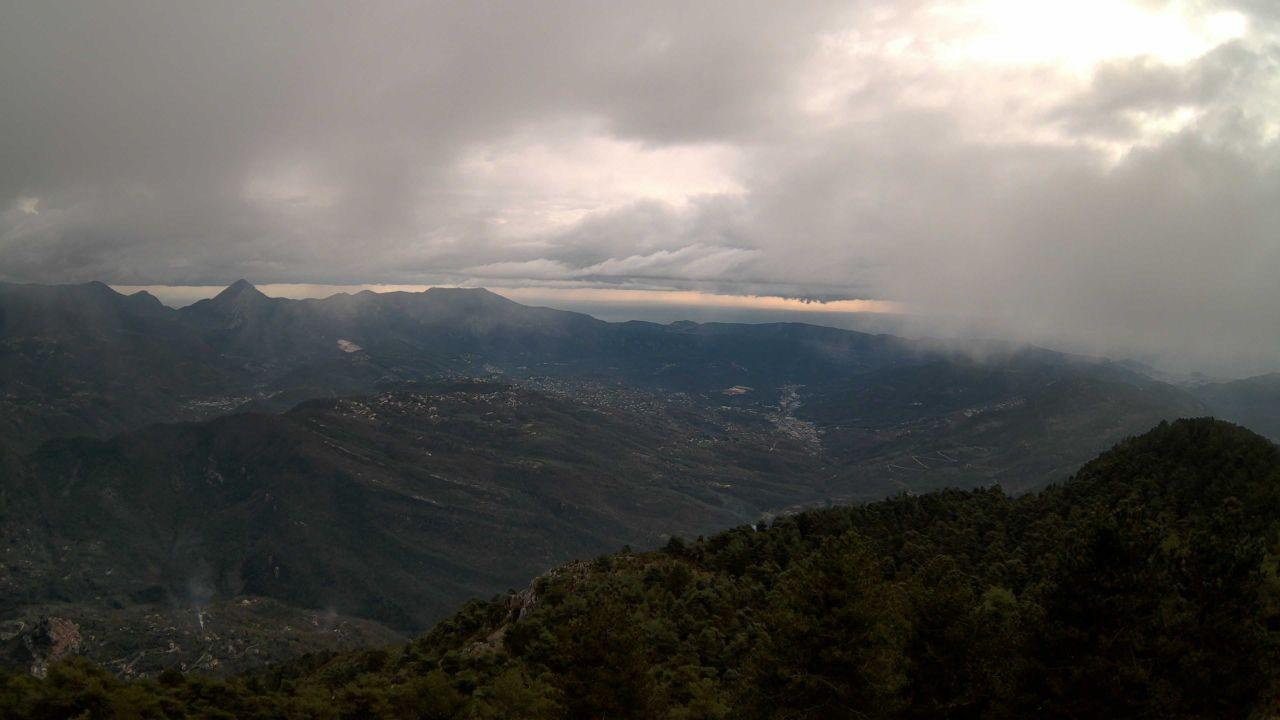
Fire: no
Smoke: yes